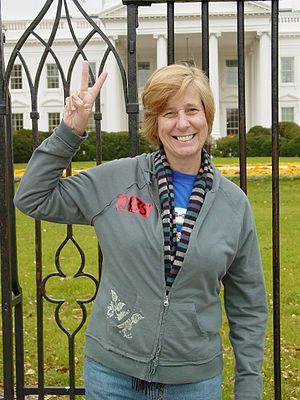
Cette liste de militants pour la paix comprend des personnes qui ont préconisé de manière proactive la résolution diplomatique, philosophique et non militaire des principaux conflits territoriaux ou idéologiques par des moyens et des méthodes non violents. Les militants pour la paix travaillent généralement avec d'autres dans l'ensemble des mouvements anti-guerre et de paix pour concentrer l'attention du monde sur ce qu'ils perçoivent comme l'irrationalité des conflits, des décisions et des actions violents. Ils initient et facilitent ainsi de vastes dialogues publics destinés à modifier de manière non violente les accords de société de longue date directement liés et maintenus par les divers processus de pensée violents, habituels et historiquement craintifs qui se trouvent au cœur de ces conflits, avec l'intention de mettre fin pacifiquement aux conflits eux-mêmes.